Chuuk Lagoon

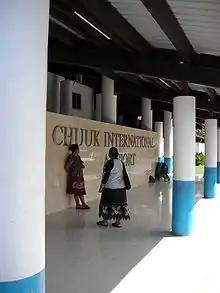
Chuuk International Airport

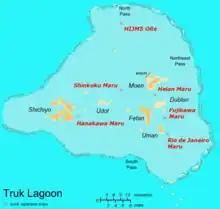
Chuuk Atoll

Naval Base Truk in the Truk Lagoon was the Empire of Japan's main base in the South Pacific theatre of World War II. There was a myth that Truk was heavily fortified, and it was given nicknames like "the Gibraltar of the Pacific," or Japan's equivalent of the Americans' Pearl Harbor. In fact,